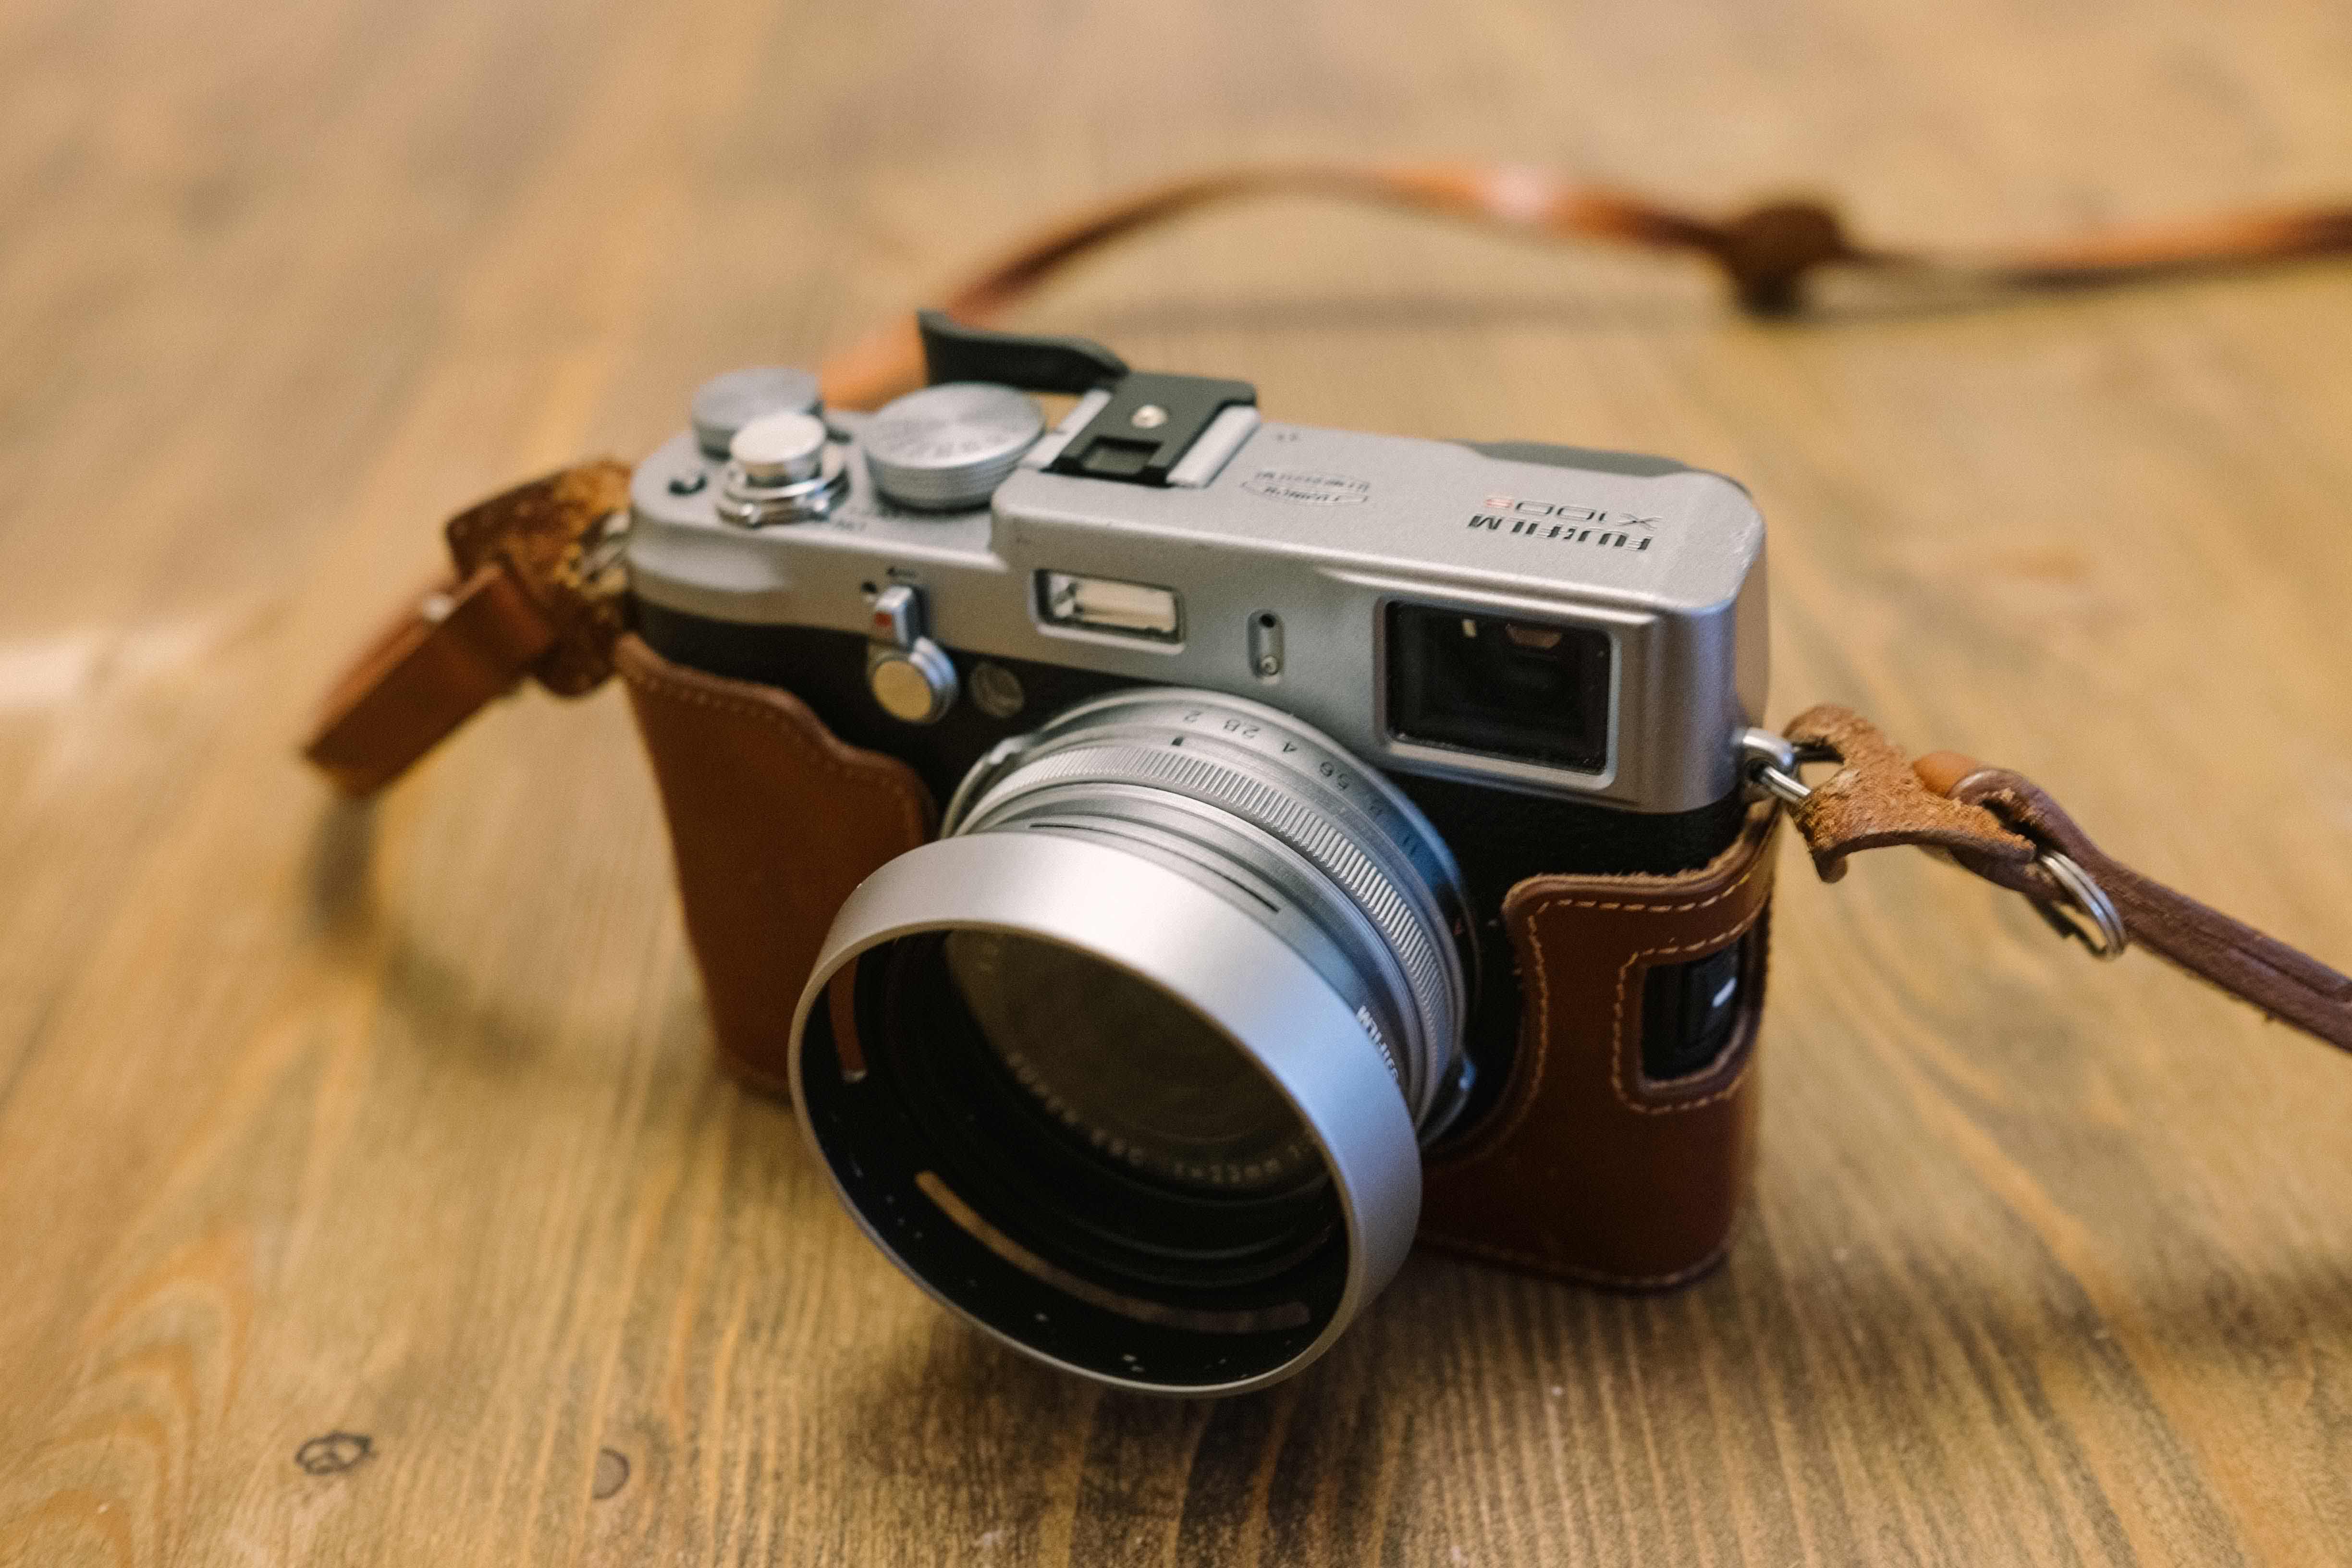
camera, fujifilm, lens, reflex camera, digital camera, electronics, classic, camera lens, digital slr, single lens reflex camera, cameras optics